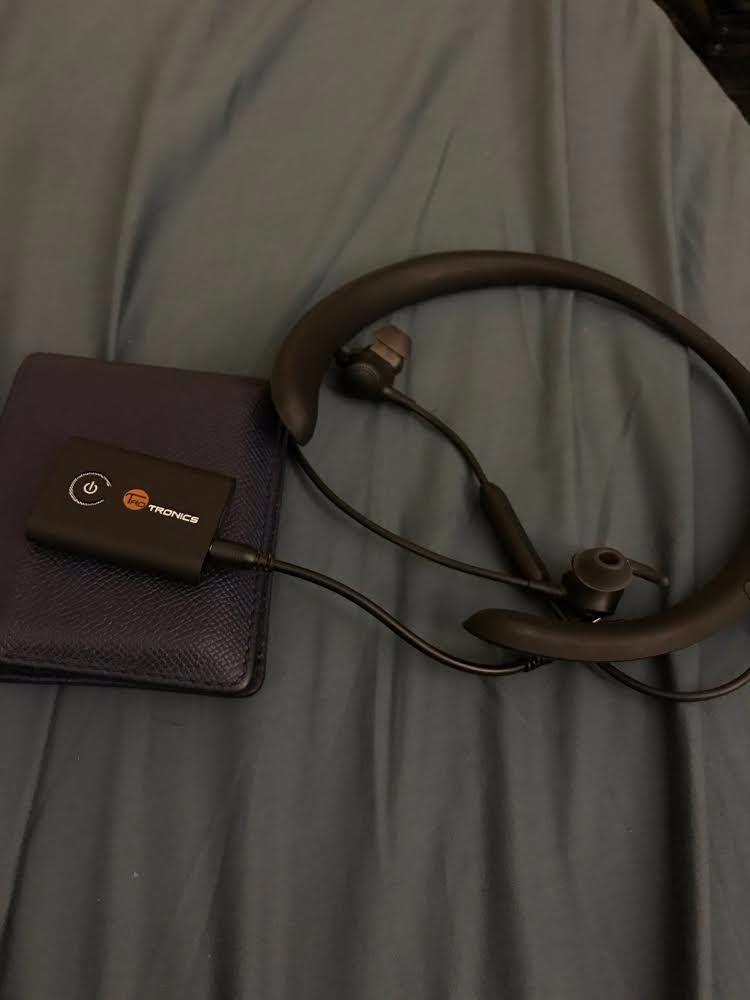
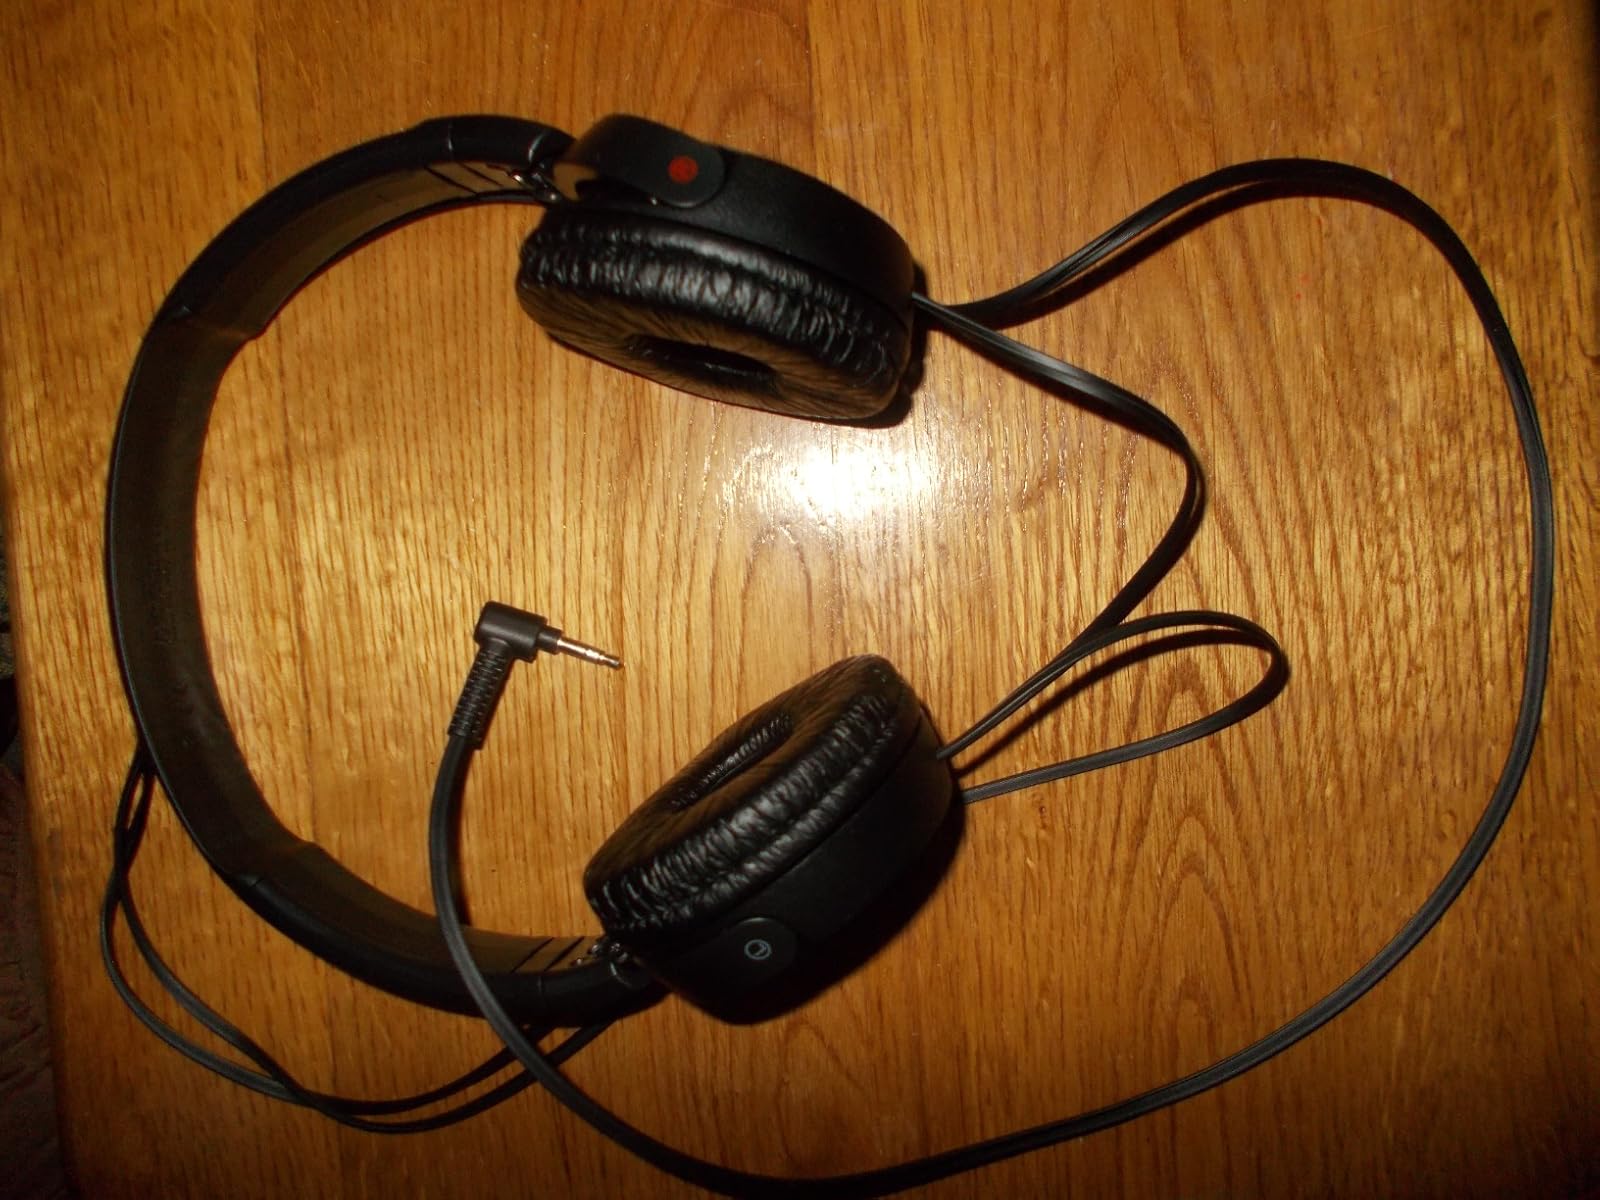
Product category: headphones
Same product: no